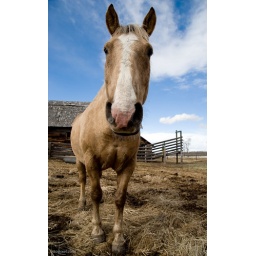
A horse standing tall in a corral with a barn in the background.